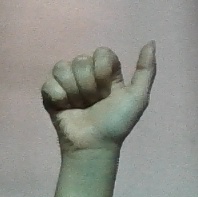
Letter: dhad